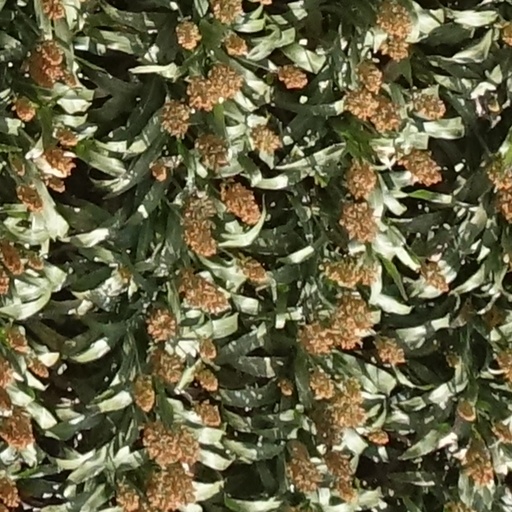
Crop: sorghum